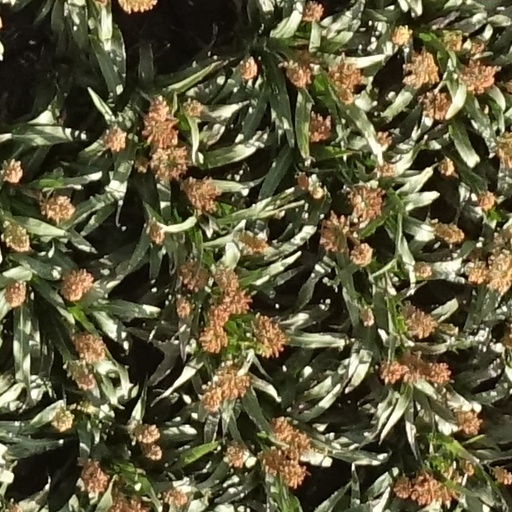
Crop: sorghum